Enigmosaurus

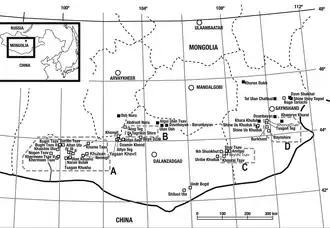
Fossil localities in Mongolia. Locality of "Enigmosaurus" in Khara Khutul, at Area D

The holotype, IGM 100/84, was discovered at the Khara Khutul locality in the Bayan Shireh Formation (sometimes called Baynshire Formation or the Baynshirenskaya Svita), southeastern Mongolia, dating from the Late Cretaceous period, and first reported in 1979 on a pelvic comparison with other theropod dinosaurs. At the time, little was known about therizinosaurs. In 1980, it was mentioned again, this time in the new infraorder created by the Mongolian paleontologists Rinchen Barsbold and Altangerel Perle: Segnosauria. Nicknamed as the "Dinosaur from Khara Khutul", it was shortly described and included into the Segnosauria.